Billingshurst Unitarian Chapel

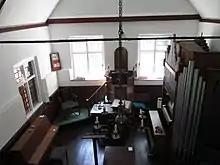
The interior seen from the gallery

Billingshurst Unitarian Chapel was listed at Grade II by English Heritage on 22 September 1959; this defines it as a "nationally important" building of "special interest As of February 2001, there were 1,628 Grade II listed buildings, and 1,726 listed buildings of all grades, in the district of Horsham.